Alexander Opekushin

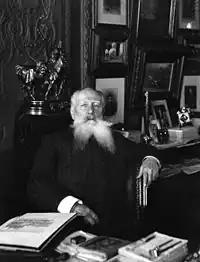
Alexander Opekushin in his studio, by Karl Bulla (1908)

Alexander Mikhailovich Opekushin (Russian: Александр Михайлович Опекушин; 16 November 1838, Svechkino, Danilovsky Uyezd - 4 March 1923, Rybnitsa, Danilovsky Uyezd) was a Russian sculptor, known primarily for his monumental works.